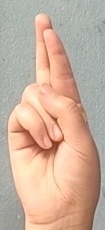
ASL sign: R